Natural dye

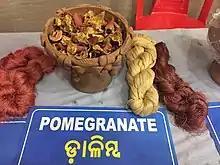
Using natural dyes to color the yarn of Tasar silk.

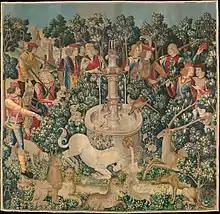
The Hunt of the Unicorn Tapestry, dyed with weld (yellow), madder (red), and woad (blue).

Natural alum (aluminum sulfate) has been the most common metallic salt mordant for millennia (see Papyrus Graecus Holmiensis, mordant and dye recipes start at recipe #84), but tin (stannous chloride), copper (cupric sulfate), iron (ferrous sulfate, called "copperas") and chrome (potassium dichromate) are also used. Iron mordants "sadden" colors, while alum and tin mordants brighten colors. Iron, chrome and tin mordants contribute to fabric deterioration, referred to as "dye rot". Additional "modifiers" may be used during or after dyeing to protect fibre structure, shift pH to achieve different color results, or for any number of other desirably outcomes. Metal-salt accumulating plants (including club mosses) were also commonly used as mordants in parts of Europe, but are now endangered in many areas. The "Symplocos" genus of plants, which grows in semi-tropical regions, also bioaccumulates aluminum, and is still popular with natural dyers.